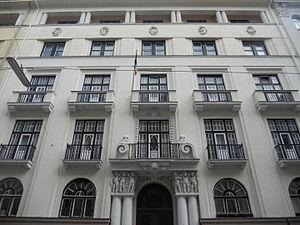
Cette liste comprend les représentations diplomatiques du Soudan, à l'exclusion des consulats honoraires.